Environmental racism in Central and Eastern Europe

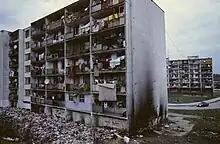
Roma settlement Luník IX in Košice, Eastern Slovakia

In Slovakia, many Romani were settled by the fourteenth century. In 1927, a new Act on Nomadic Roma came into place, whose statutes dictated that nomadic Romani were not to settle in locations of their choosing, but as selected by the mayors of villages.